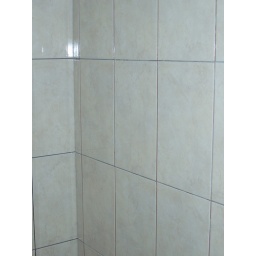
The second bathroom tile work in the upper unit of building A. July 9 2010